James Dodson (mathematician)

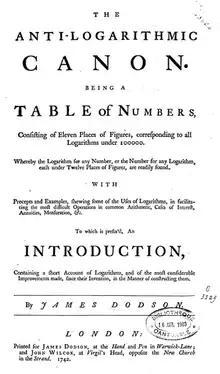

As a mathematician Dodson is known mainly for his work on "The Anti-Logarithmic Canon" and "The Mathematical Miscellany".